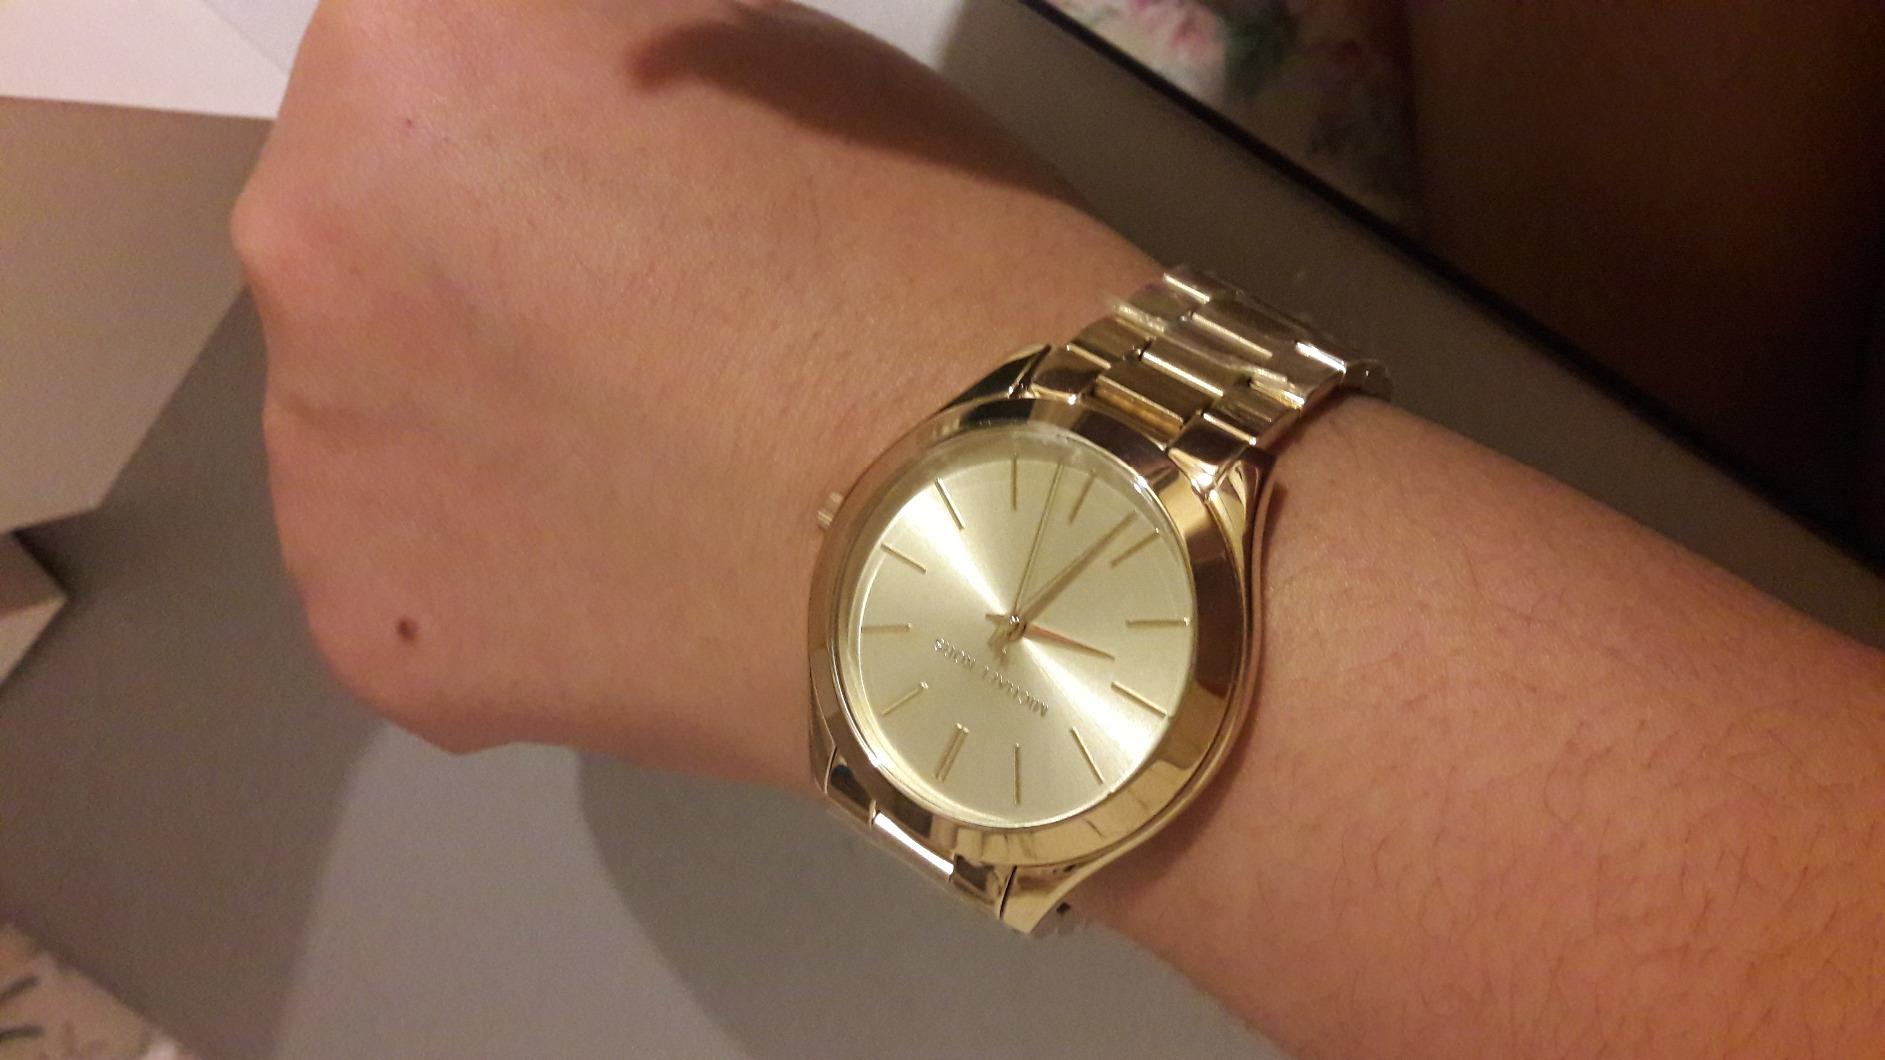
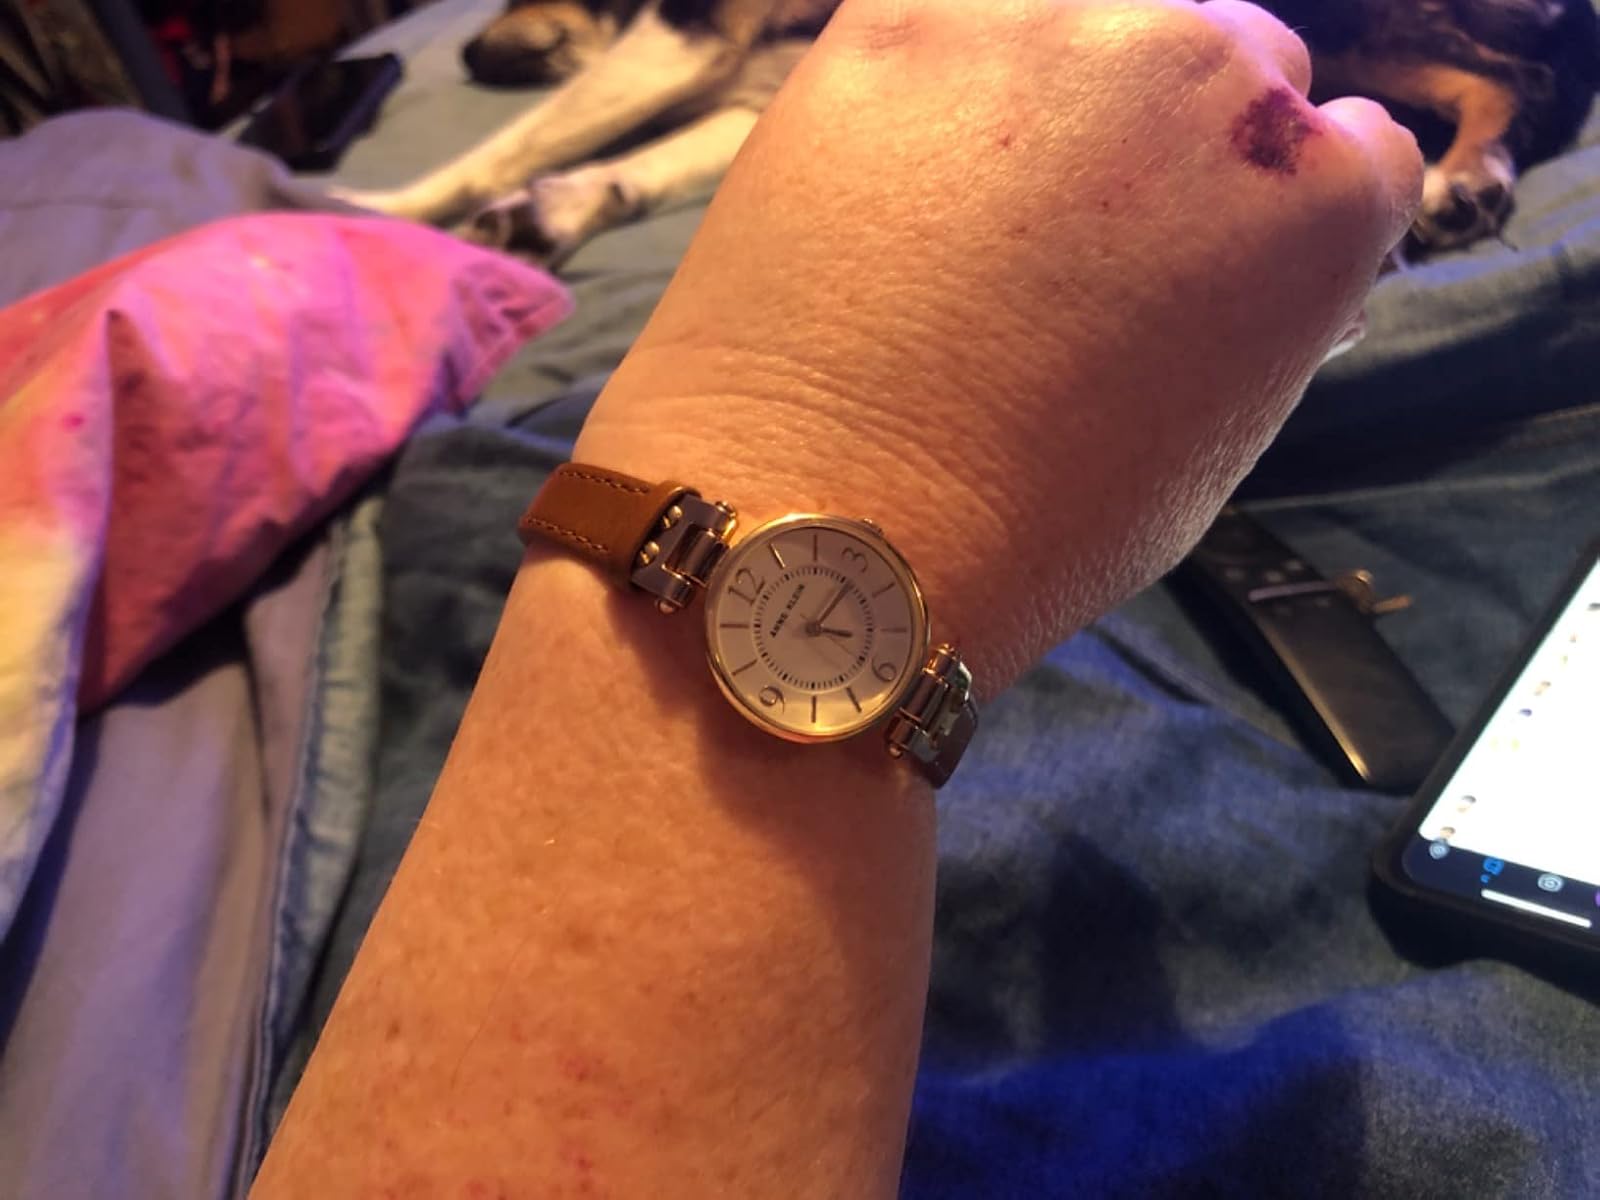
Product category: accessories_watch
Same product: no